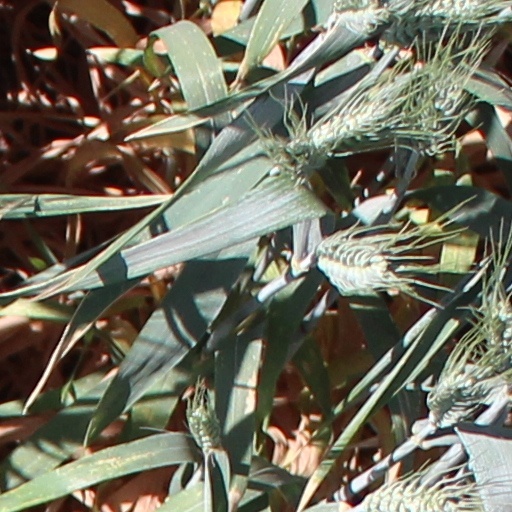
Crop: wheat